Ernie Toshack with the Australian cricket team in England in 1948

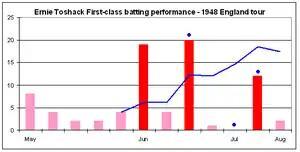
Toshack started the season with five first-class innings outside the Tests, and all were less than 10 and four were less than five, none were not out. He then scored two scores between 15 and 20 in the Tests, with a score of four outside the Tests in between. After scores of 1 and zero not out in the next two tour matches, he scored 12 not out in his third and final Test innings. He then finished with two in a tour match. All of his efforts beyond ten were in Tests, and he passed ten in all three Test innings, two of these being not out.

A left-arm medium-pace seamer, Toshack was a member of Bradman's first-choice team and he played in the first four Tests before being struck down by a persistent knee injury. Toshack contained the English batsmen using leg theory in between the new ball bursts of Miller and Lindwall, usually bowling second change after Miller, Lindwall and Johnston. The English press decried Toshack's style of bowling as negative, but Jack Fingleton said that "he is generally so close to the stumps that nearly every ball has to be played".